Rede Telecine

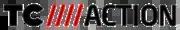
Former Telecine Action Logo.

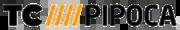
Former Telecine Pipoca Logo.

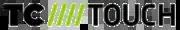
Former Telecine Touch Logo.

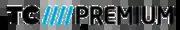
Former Telecine Premium Logo.

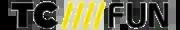
Former Telecine Fun Logo.

Telecine is a Brazilian premium television network owned by Globo, a division of Grupo Globo. Until 2024, the company was co-owned by Hollywood studios.